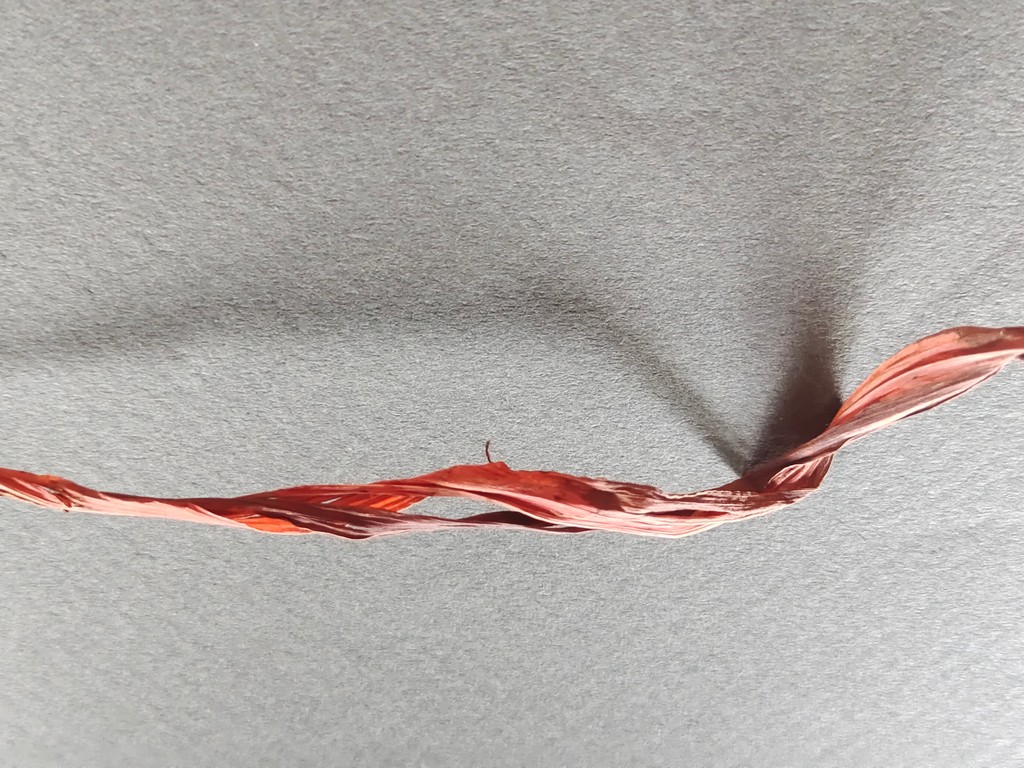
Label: Dried